Muellerina eucalyptoides

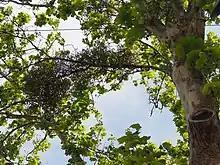
"Muellerina eucalyptoides" growing on a London plane tree

In 2017, as part of an experimental effort to increase biodiversity in Melbourne street trees, over 800 seeds of "M. eucalyptoides" were attached to London plane ("Platanus × hispanica") trees in the Melbourne urban area. Researchers have stated that: